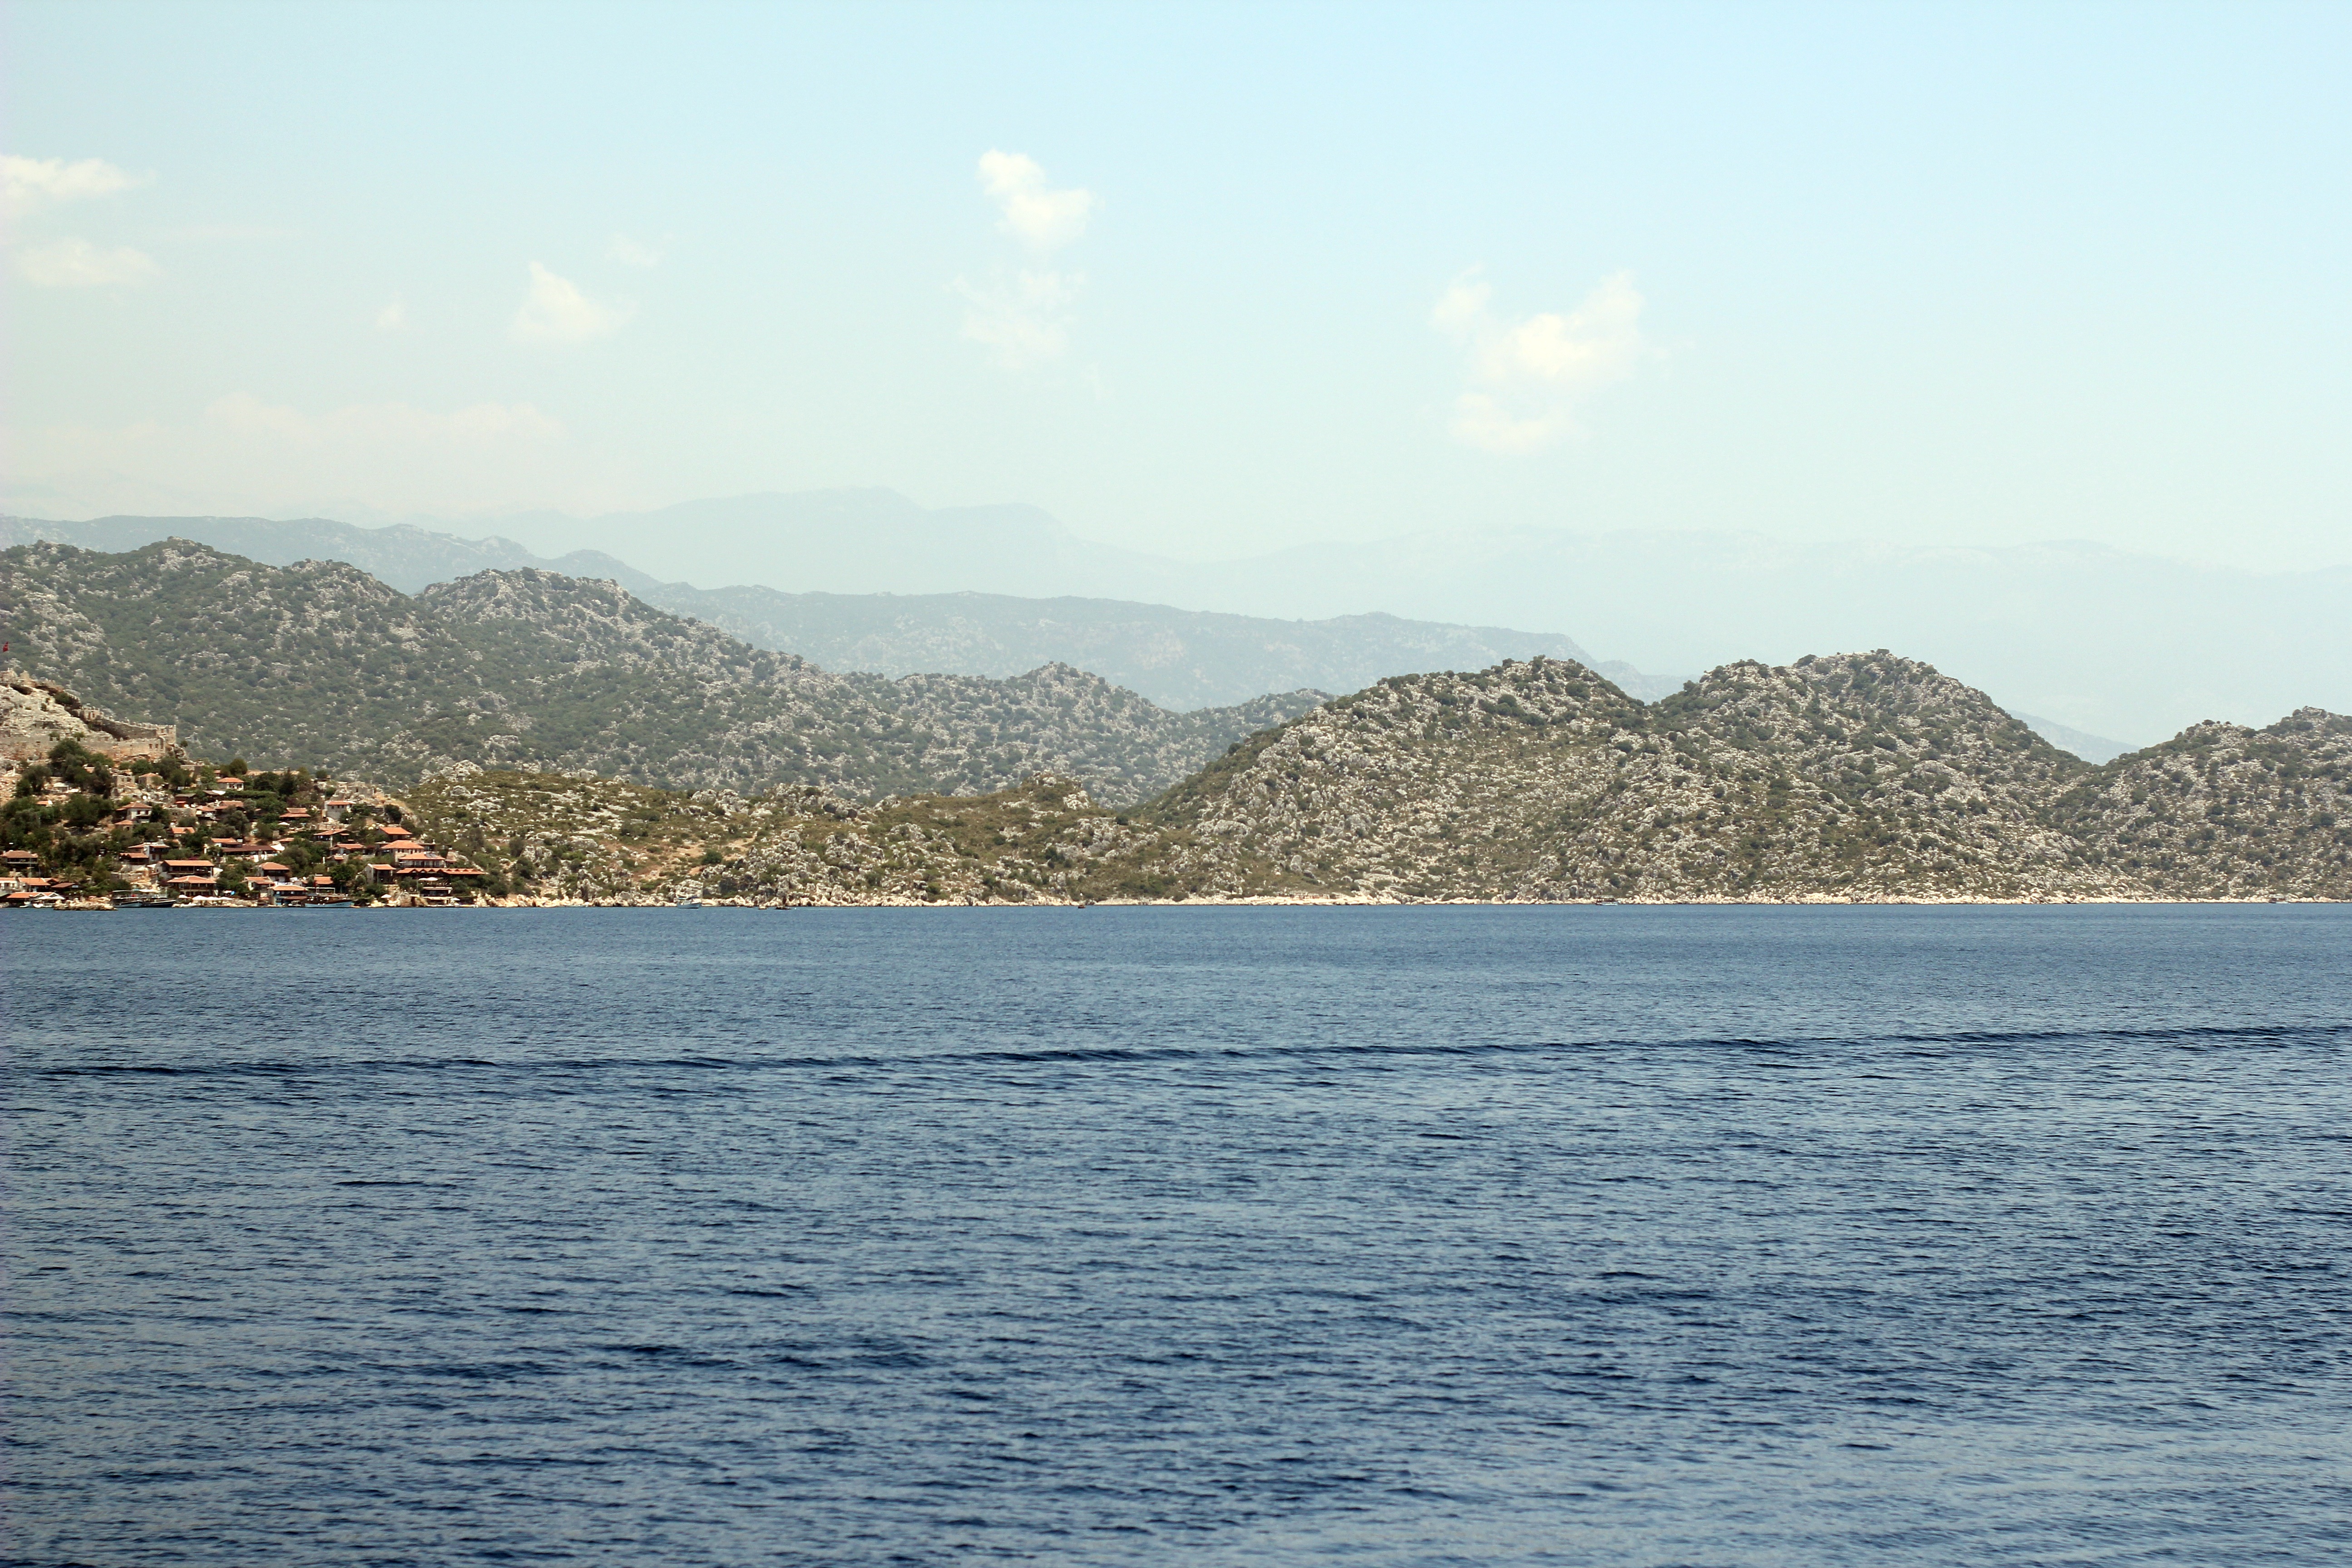
beach, landscape, sea, coast, water, nature, outdoor, ocean, horizon, mountain, plant, field, sunlight, hill, shore, flower, lake, land, summer, travel, wild, europe, green, relax, journey, natural, fresh, bay, reservoir, trip, season, body of water, life, rocks, clouds, mountains, turkey, loch, cape, fresh air, antalya, olympos, kekova